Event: Nepal Earthquake
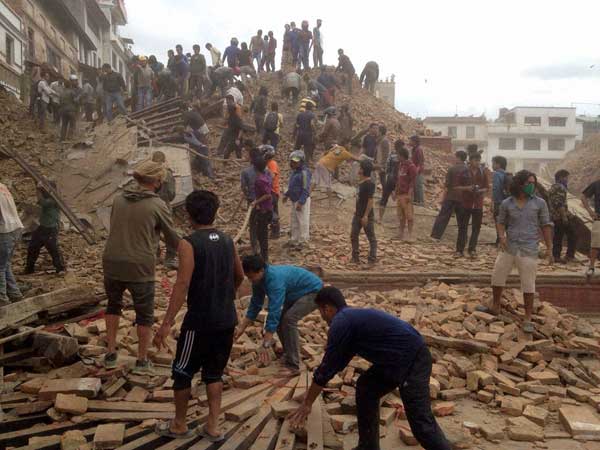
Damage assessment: damage